The Ladybird

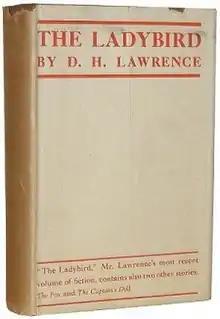
First book edition (UK)

The Ladybird is a 1927 novella by D. H. Lawrence.